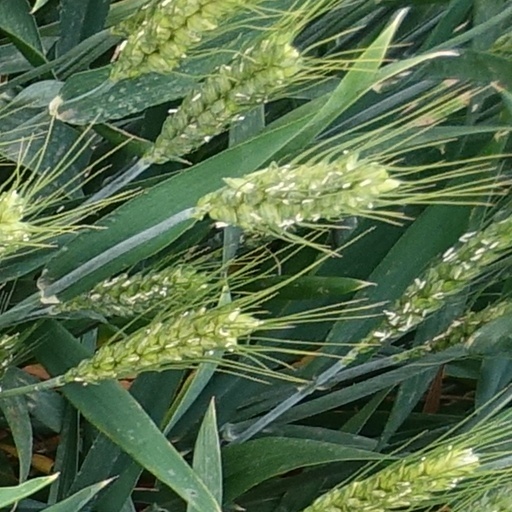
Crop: wheat